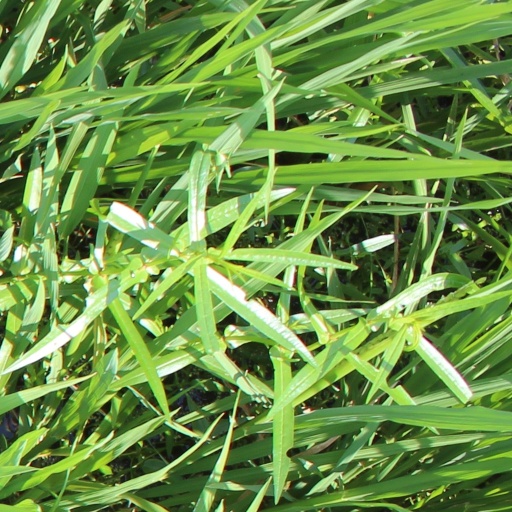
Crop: rice